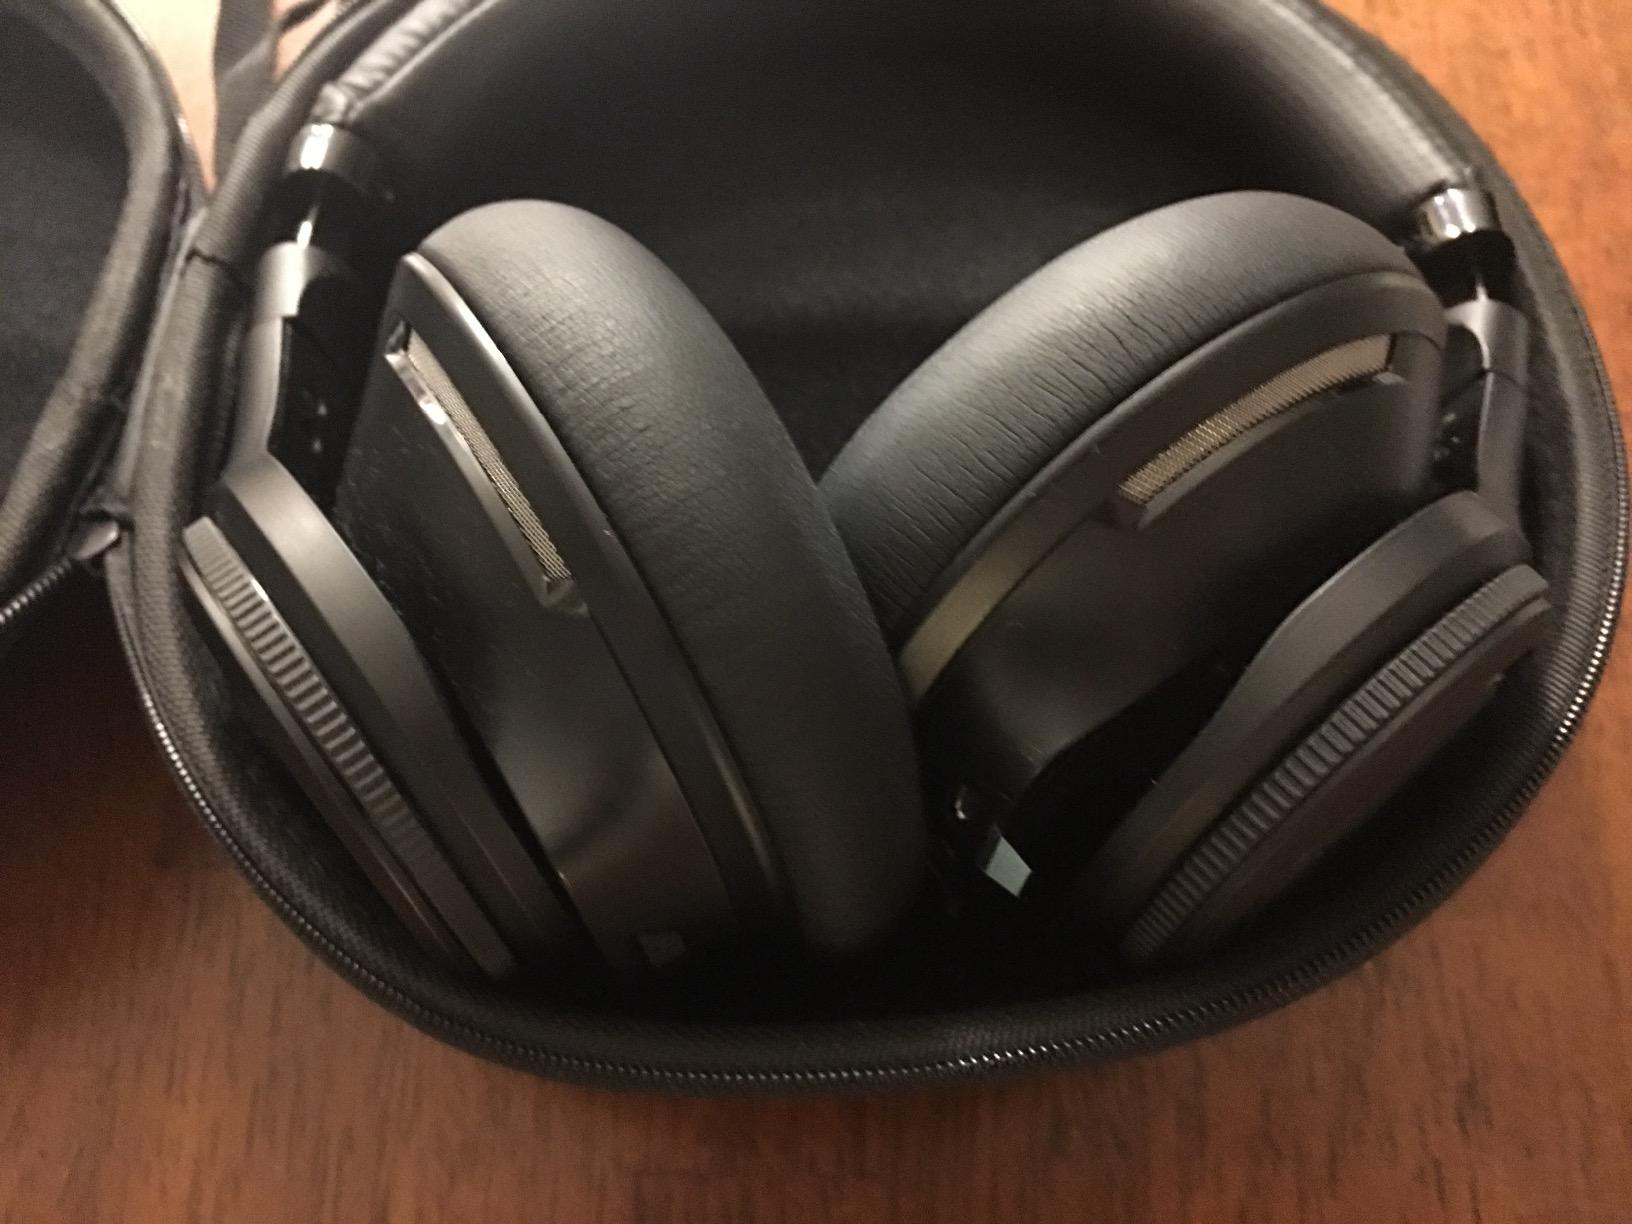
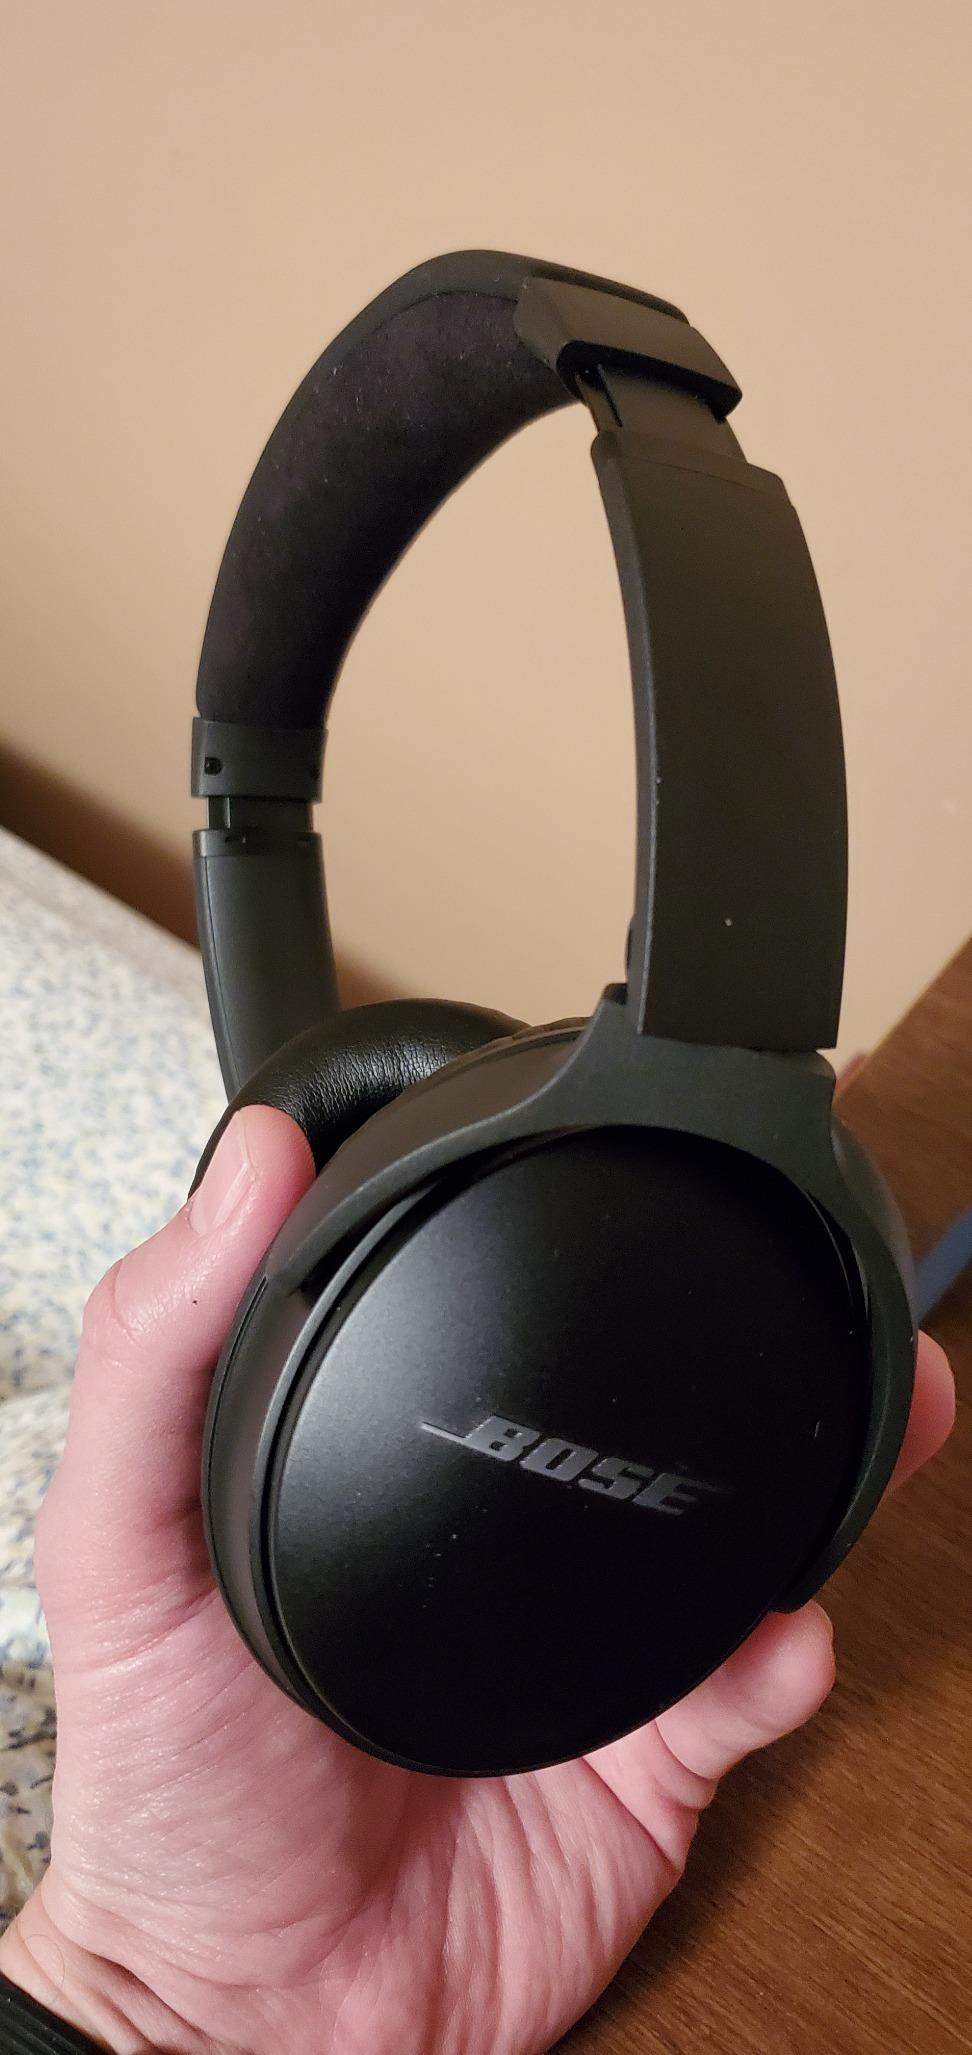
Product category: headphones
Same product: no